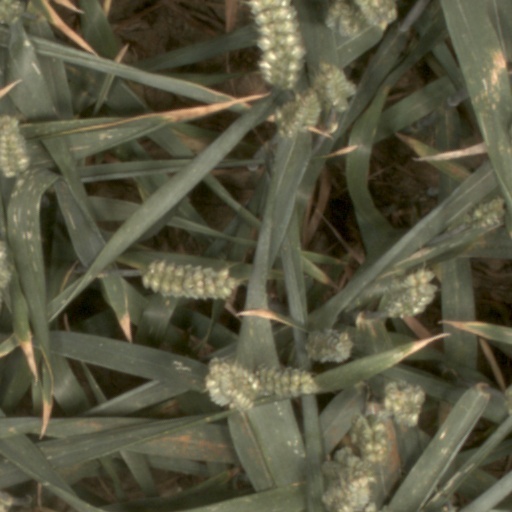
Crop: wheat